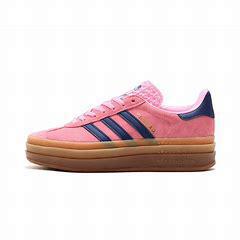
Brand: Adidas
Model: Gazelle Bold